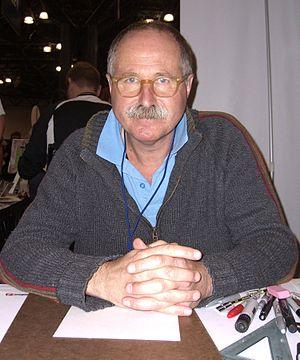
Brian Bolland est un illustrateur, dessinateur et scénariste de comics britannique. Il est particulièrement connu comme l'un des artistes les plus marquants de Judge Dredd pour la revue britannique 2000 AD.